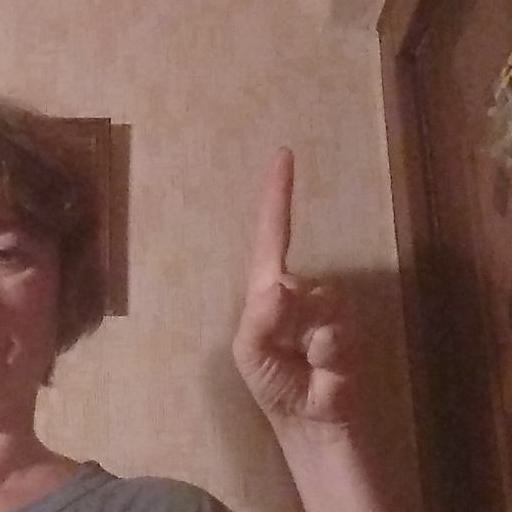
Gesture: one